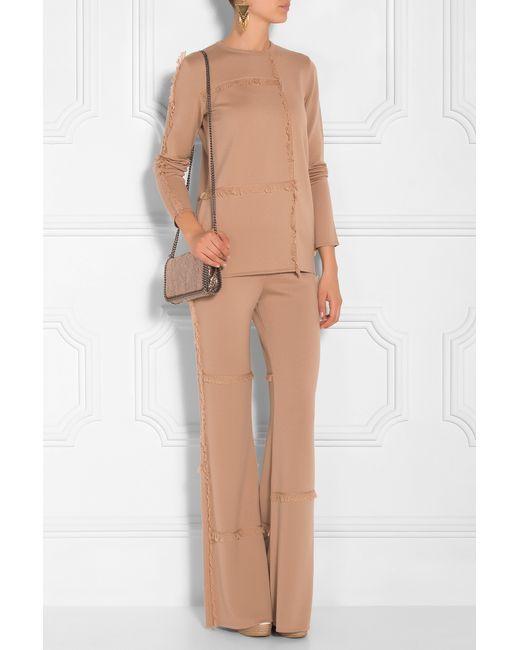
Braunes Oberteil und Hose mit langen Ärmeln für Damen